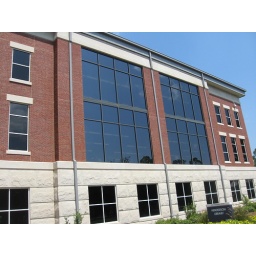
The large amount of windows make the library green by providing natural light, which helps reduce artifical lighting needs.